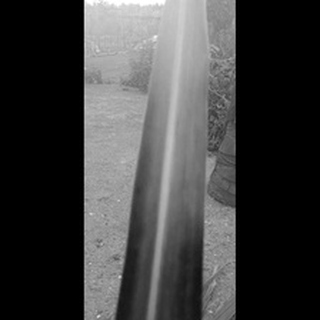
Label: sugarcane_yellow_leaf_disease